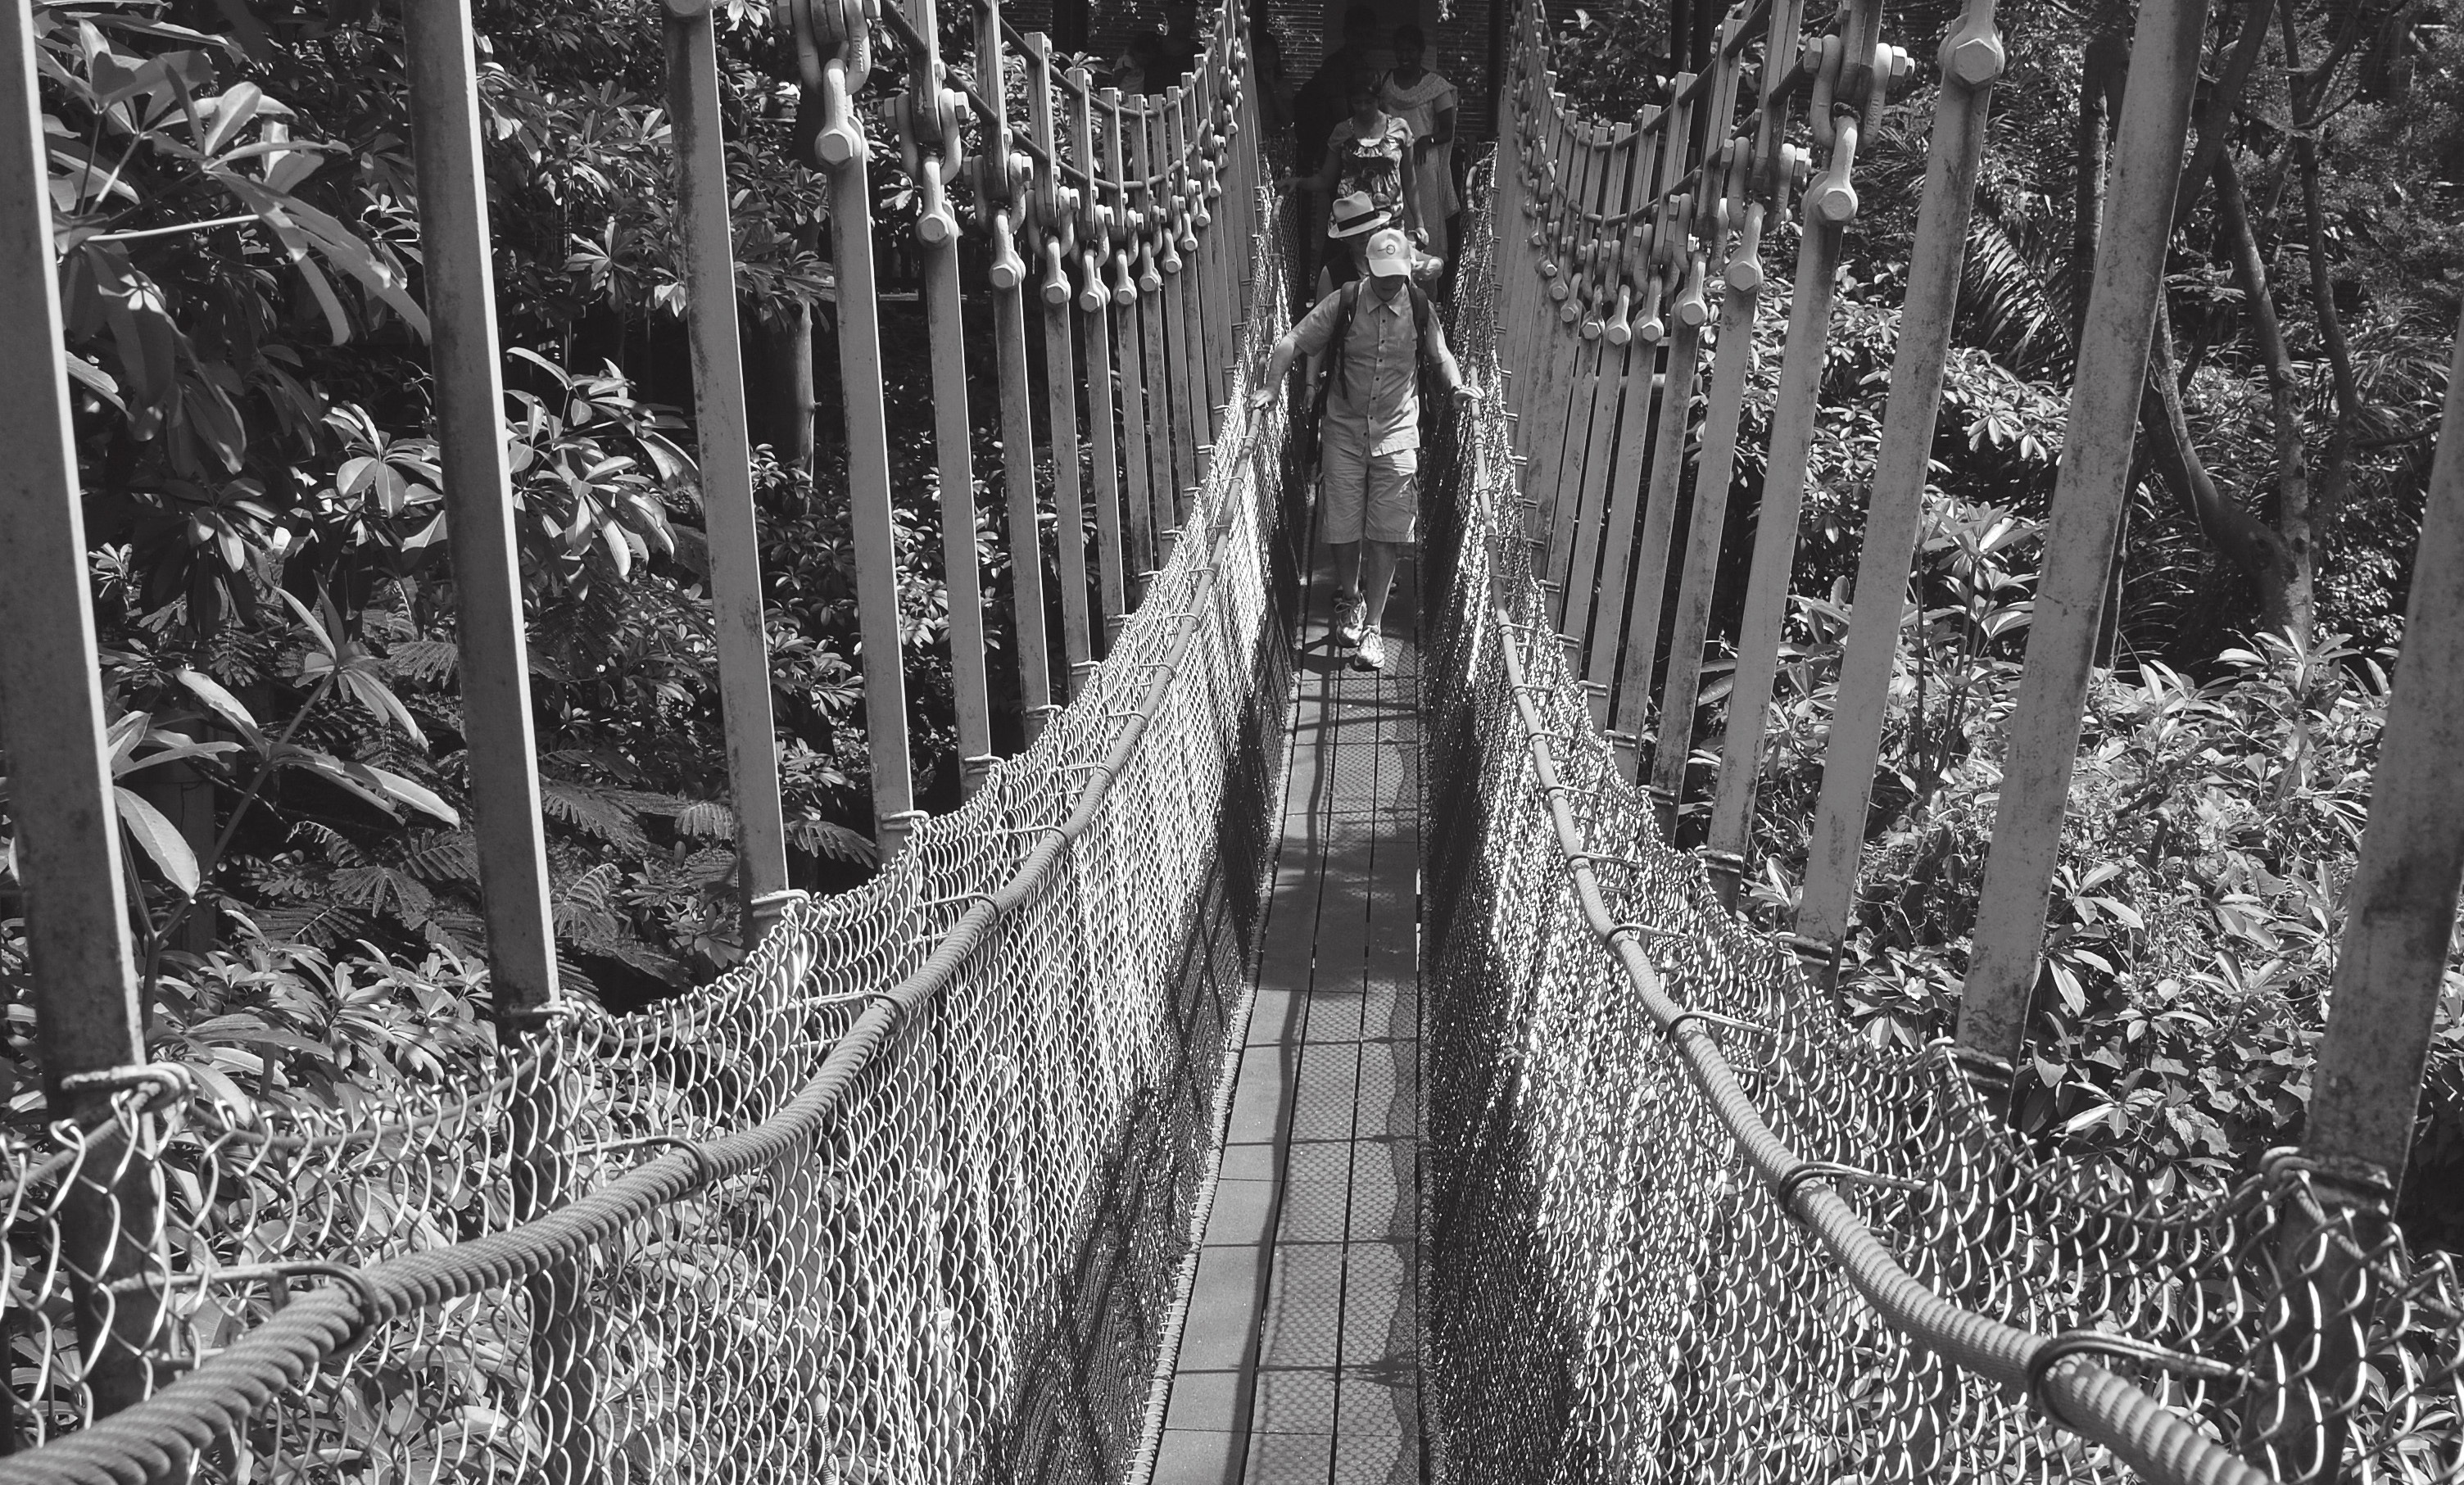
tree, forest, winter, black and white, track, bridge, transport, black, monochrome, season, black white, woodland, habitat, singapore, monochrome photography, nonbuilding structure